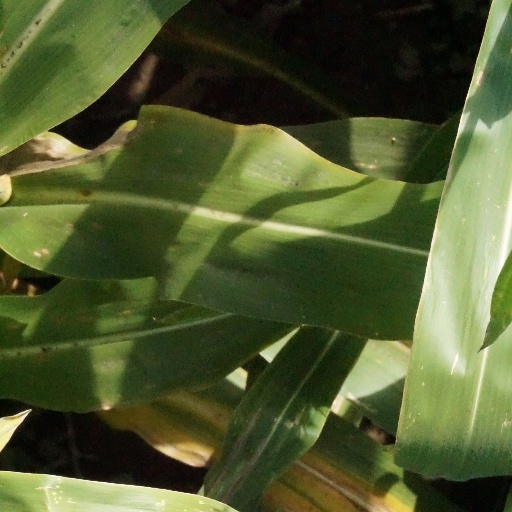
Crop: maize; corn